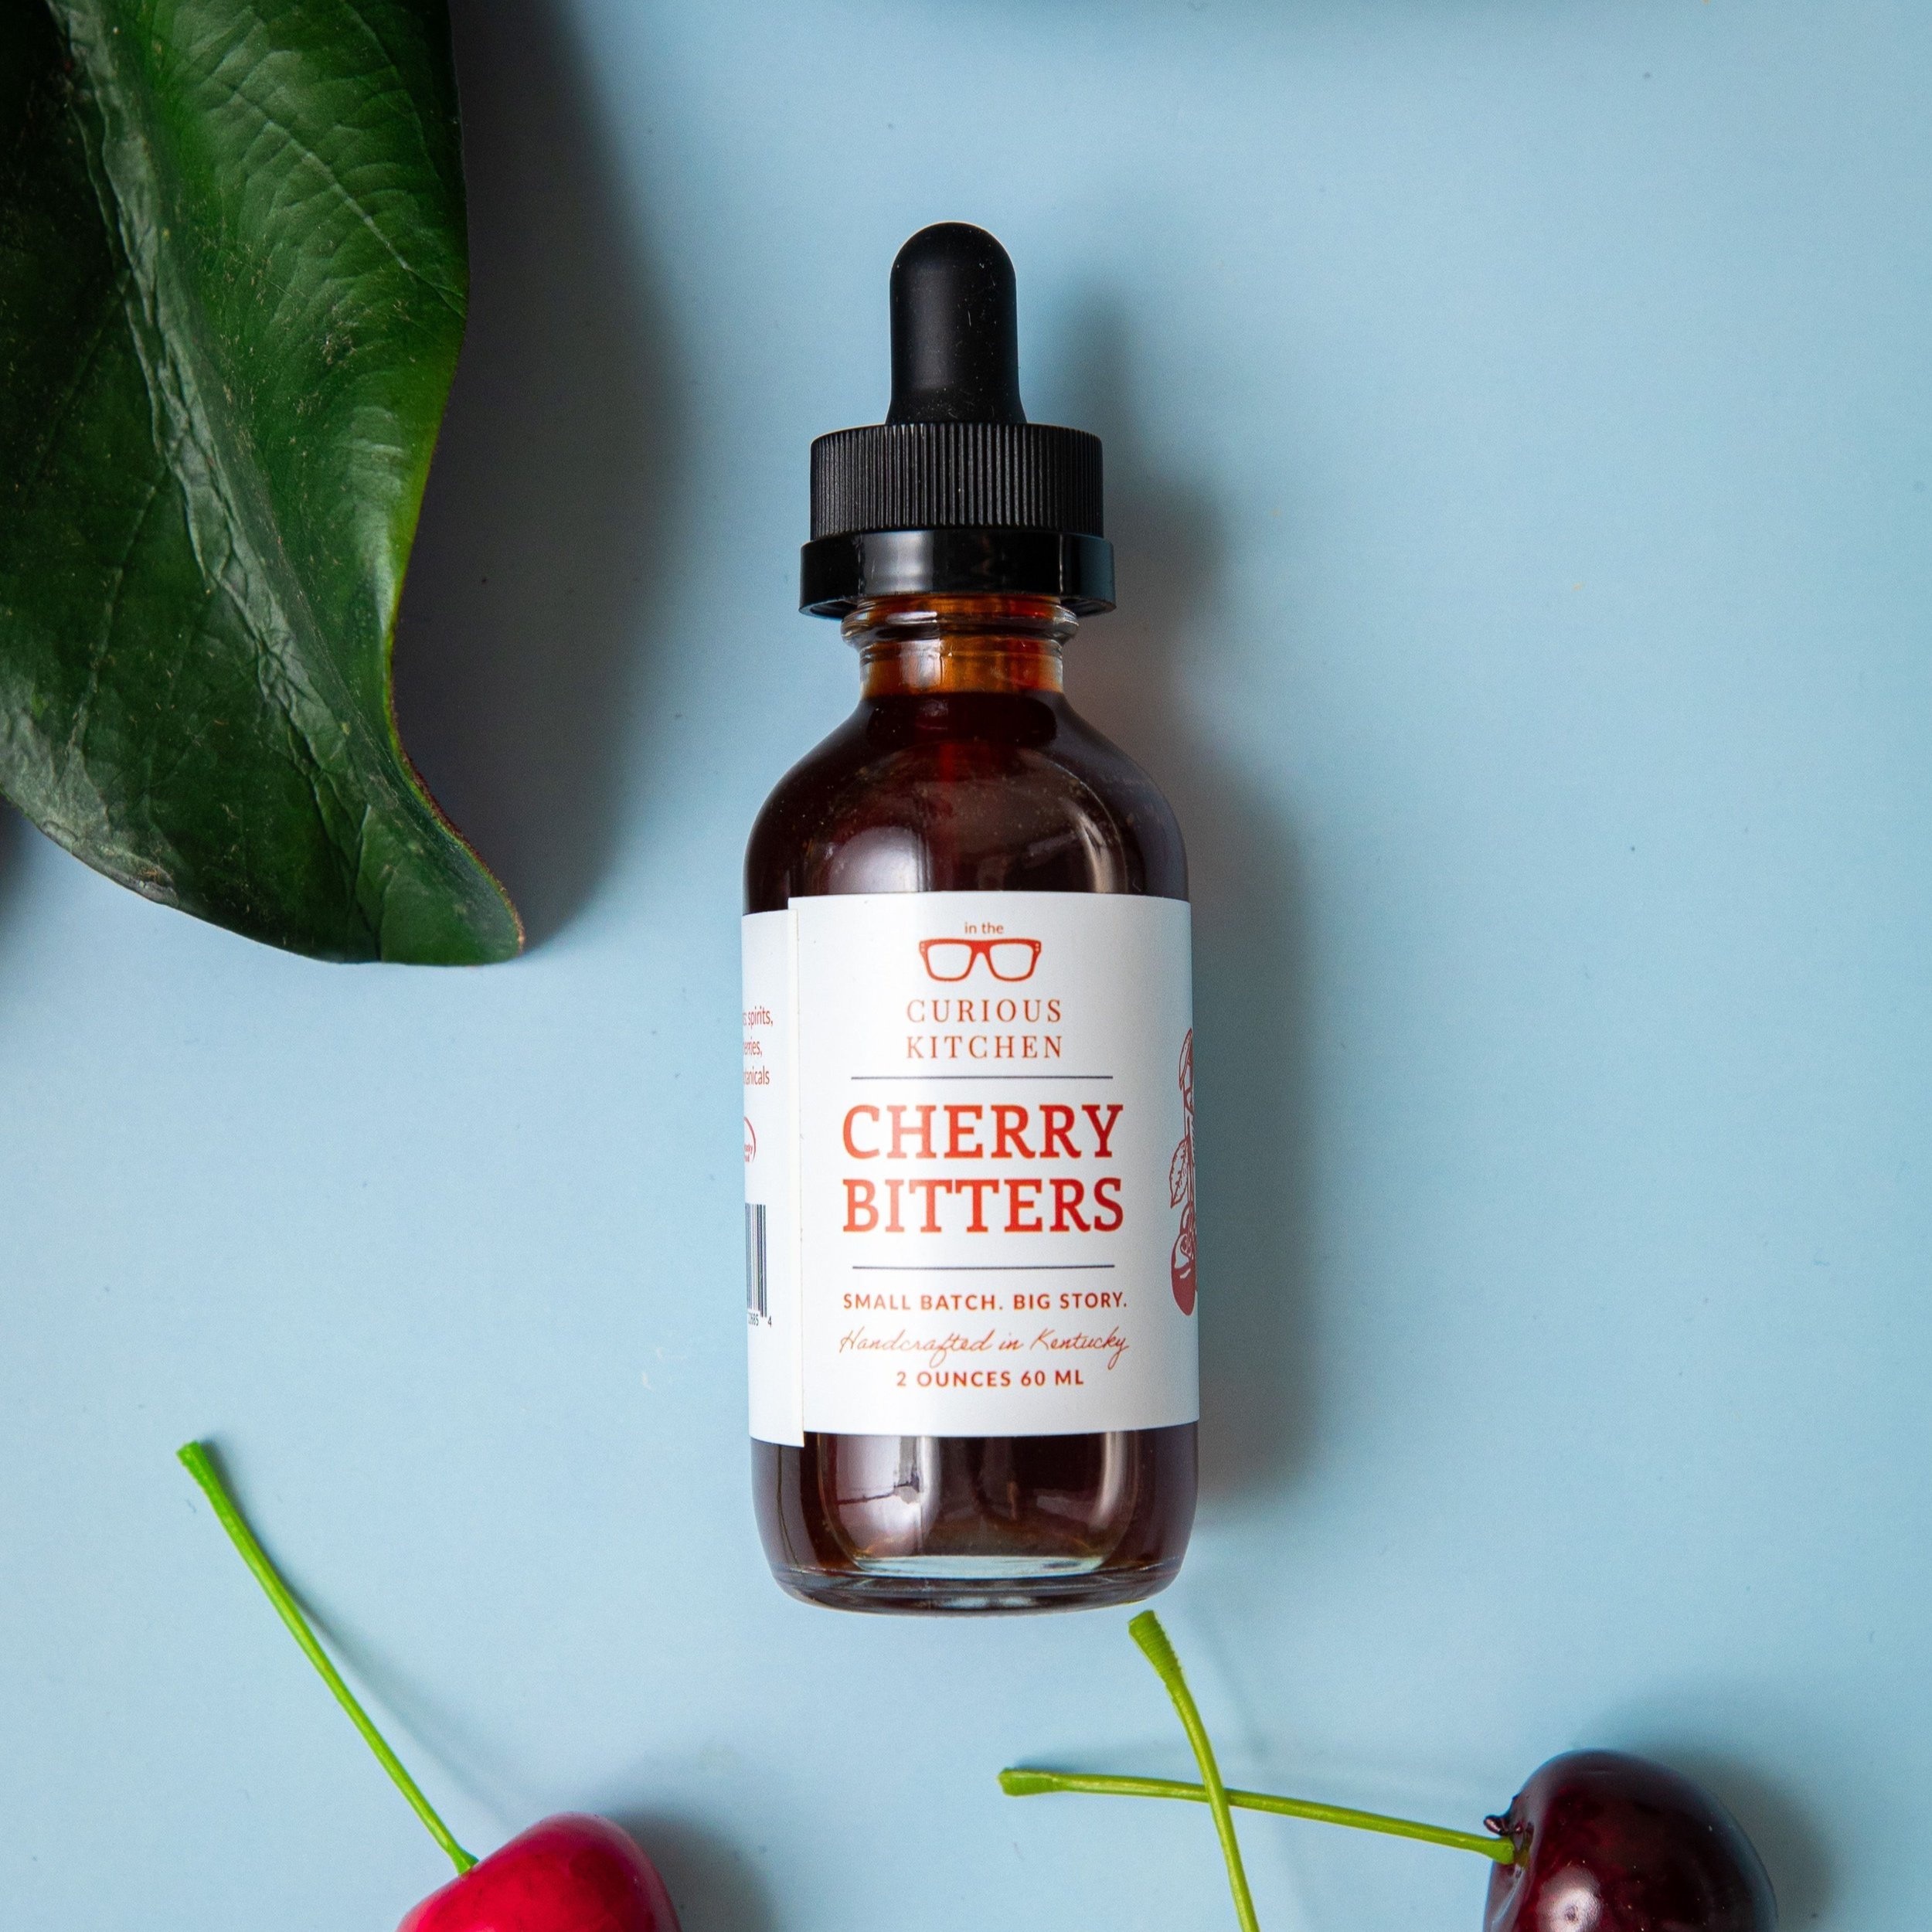
Cherry Bitters
Take your cocktail game to new heights with our meticulously crafted Cherry Bitters, a premium addition to any beverage that seeks to achieve perfection in a glass. Matured for a minimum of 28 days, our Cherry Bitters are a testament to patience and precision, offering a concentrated infusion of botanicals that seamlessly blend to accentuate the essence of stone fruit in your favorite drinks. Key Features: Small Batch Quality: Handcrafted in Kentucky for superior taste. Premium Ingredients: Made with dried cherries from Michigan and organic botanicals and spices. Bring out the Mixologist in every customer. Precise Mixing: 2 oz. bottle with a dropper for accurate mixing.
Brand: In The Curious Kitchen
Category: Food, Beverages & Tobacco > Beverages > Alcoholic Beverages > Bitters